100

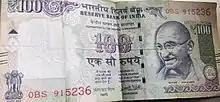
Hundred rupee note India

100 is the square of 10 (in scientific notation it is written as 10). The standard SI prefix for a hundred is "hecto-".